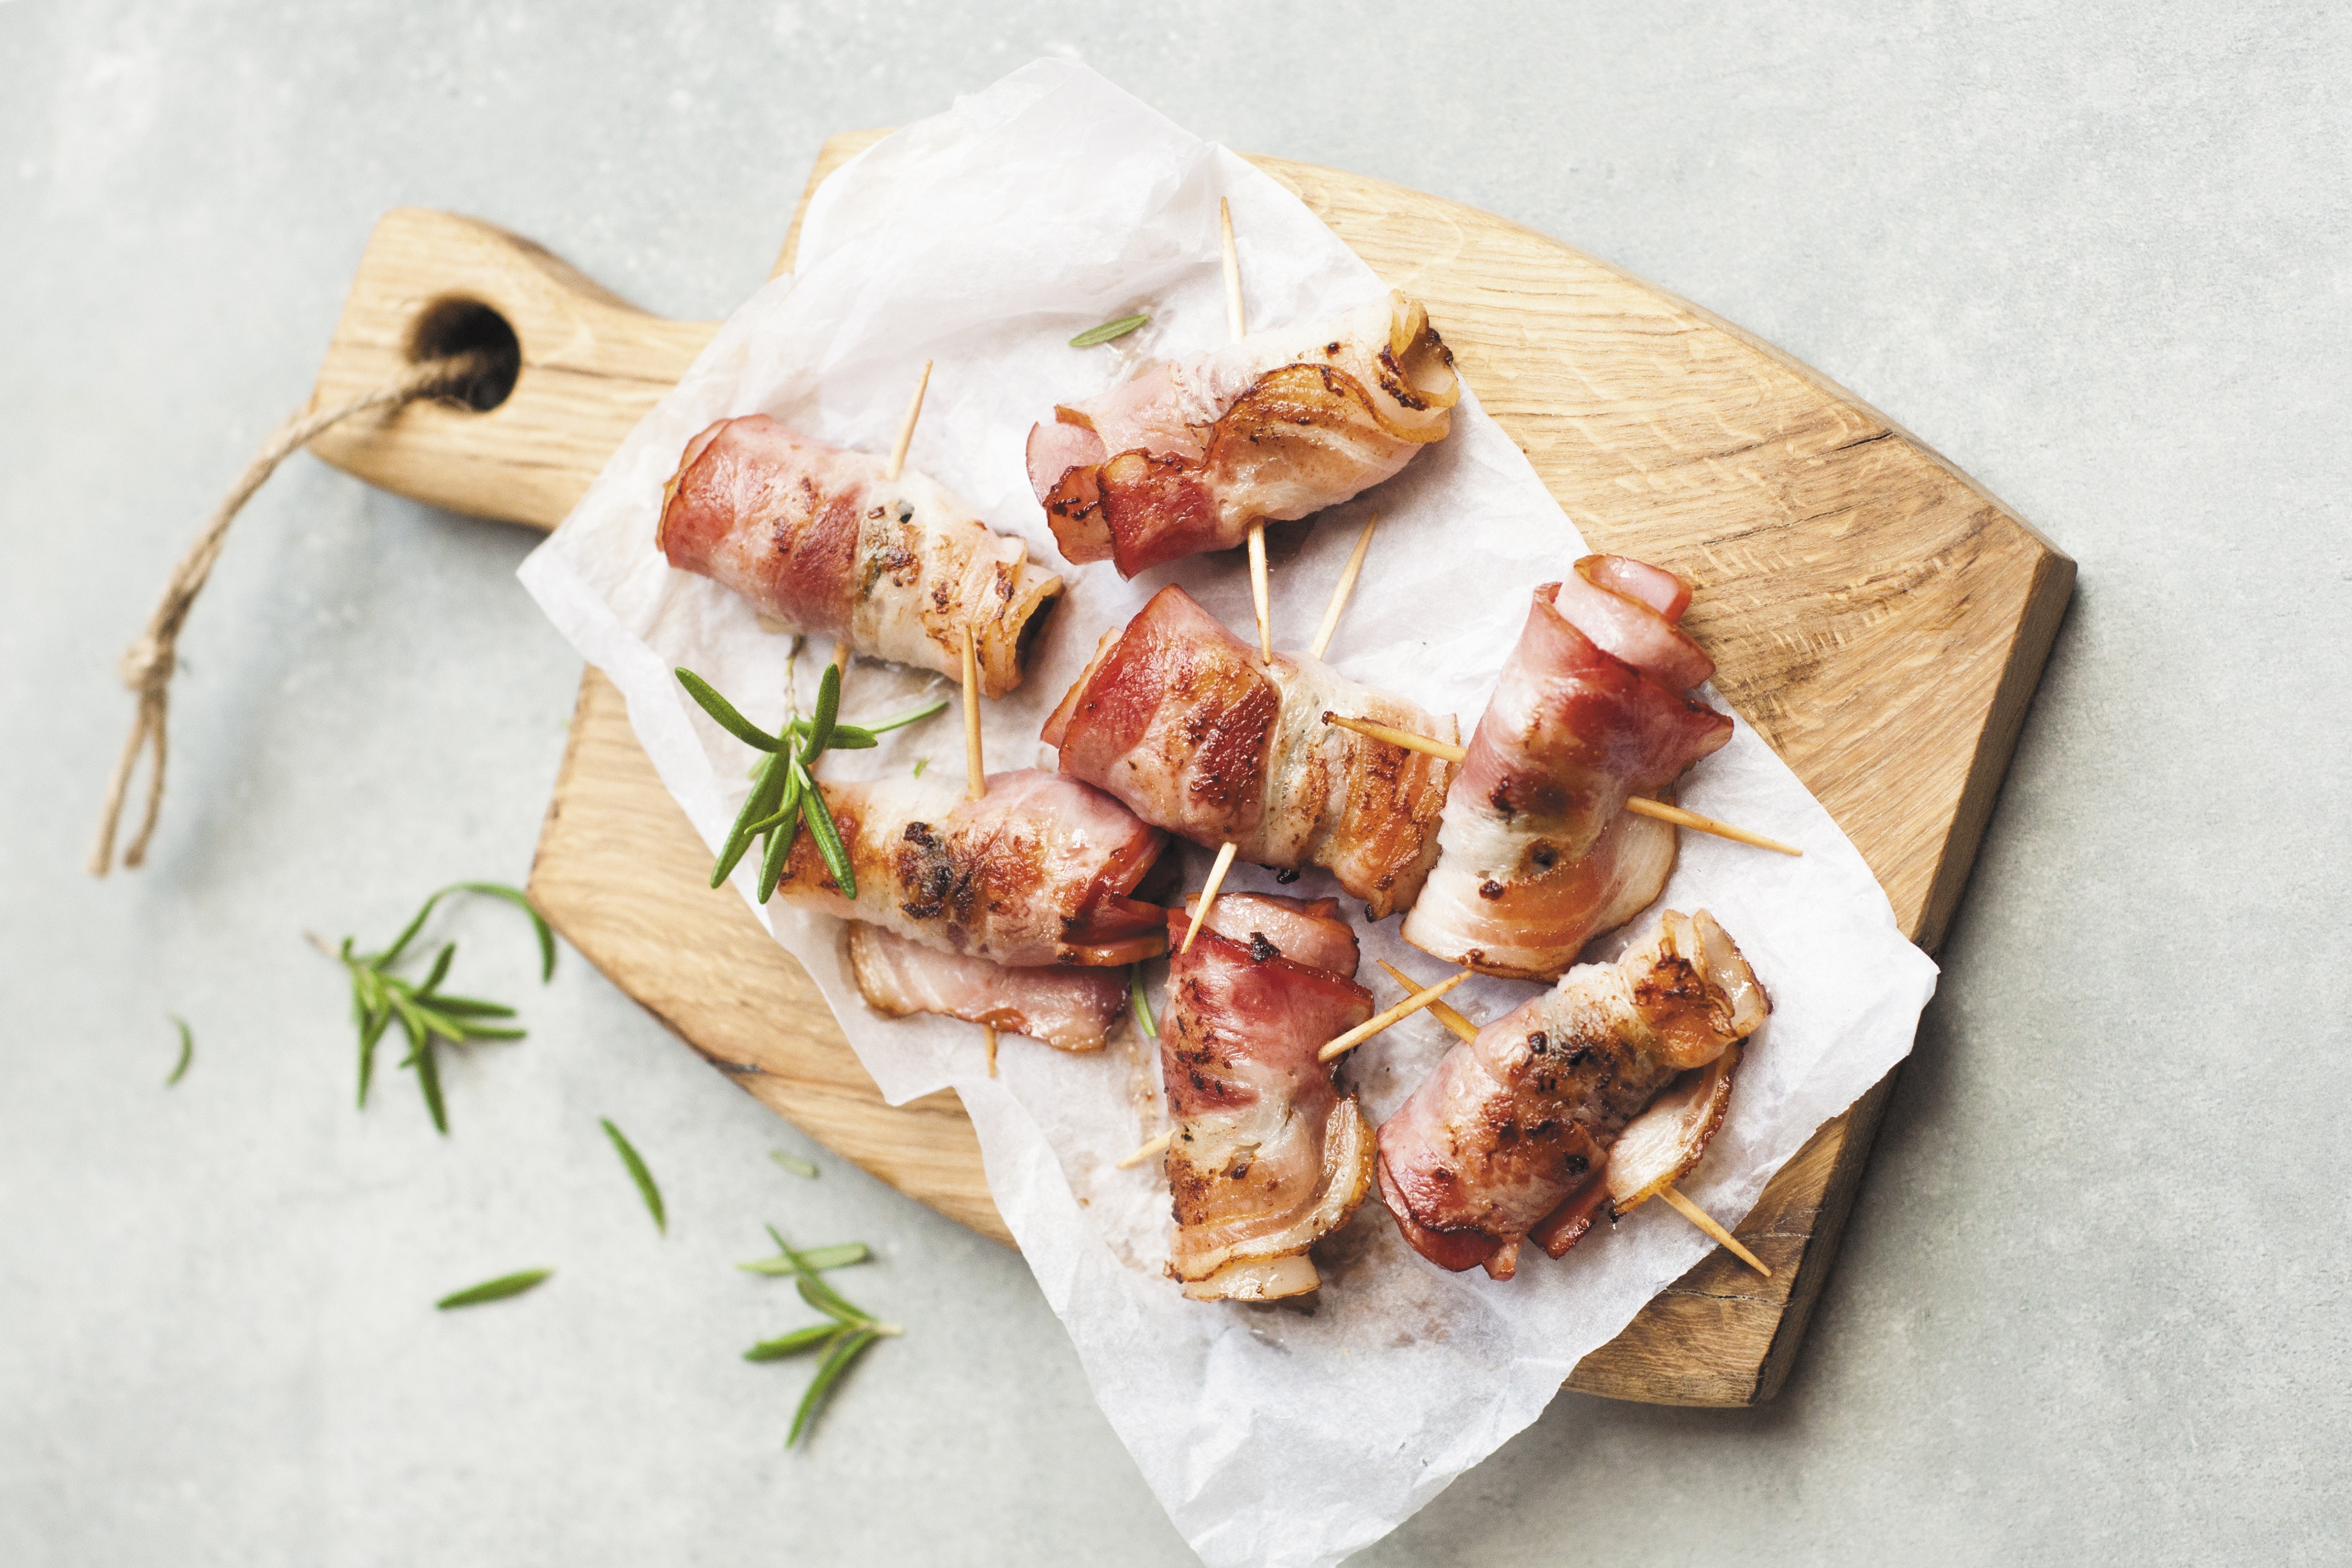
dish, food, cuisine, ingredient, souvlaki, meat, finger food, produce, recipe, appetizer, greek food, chicken meat, mediterranean food